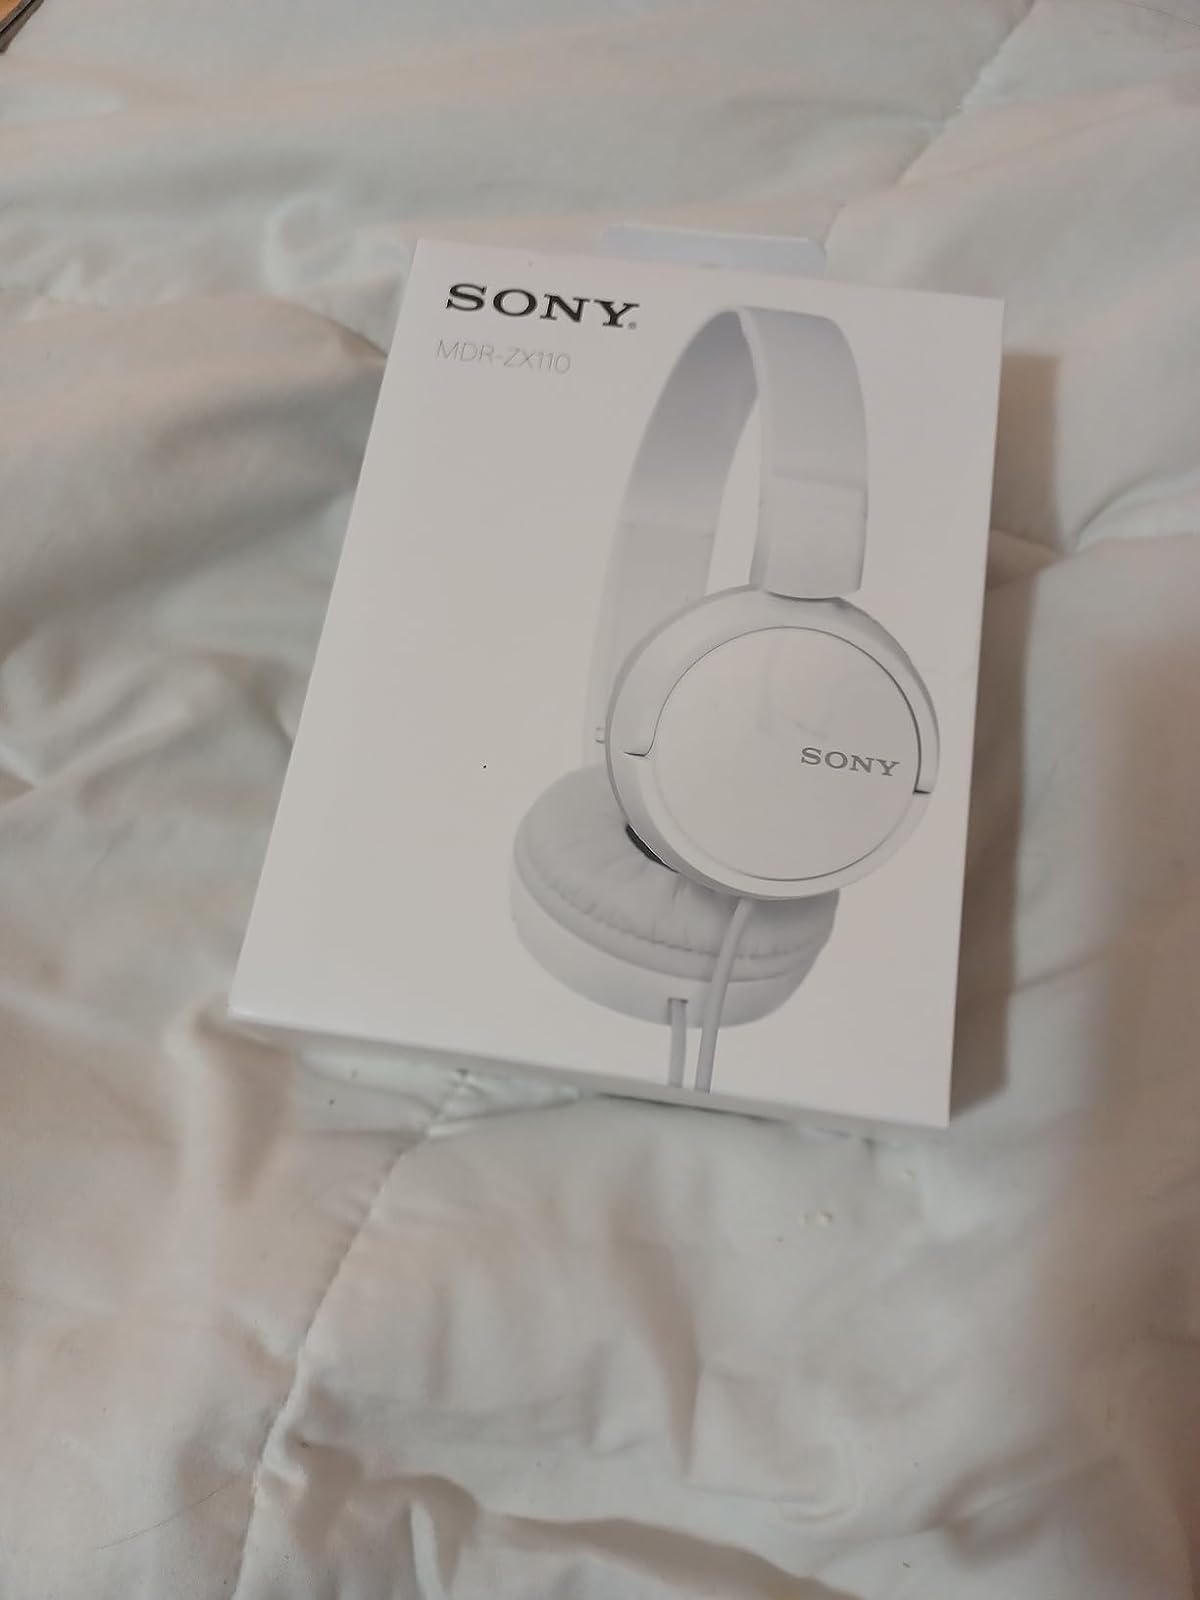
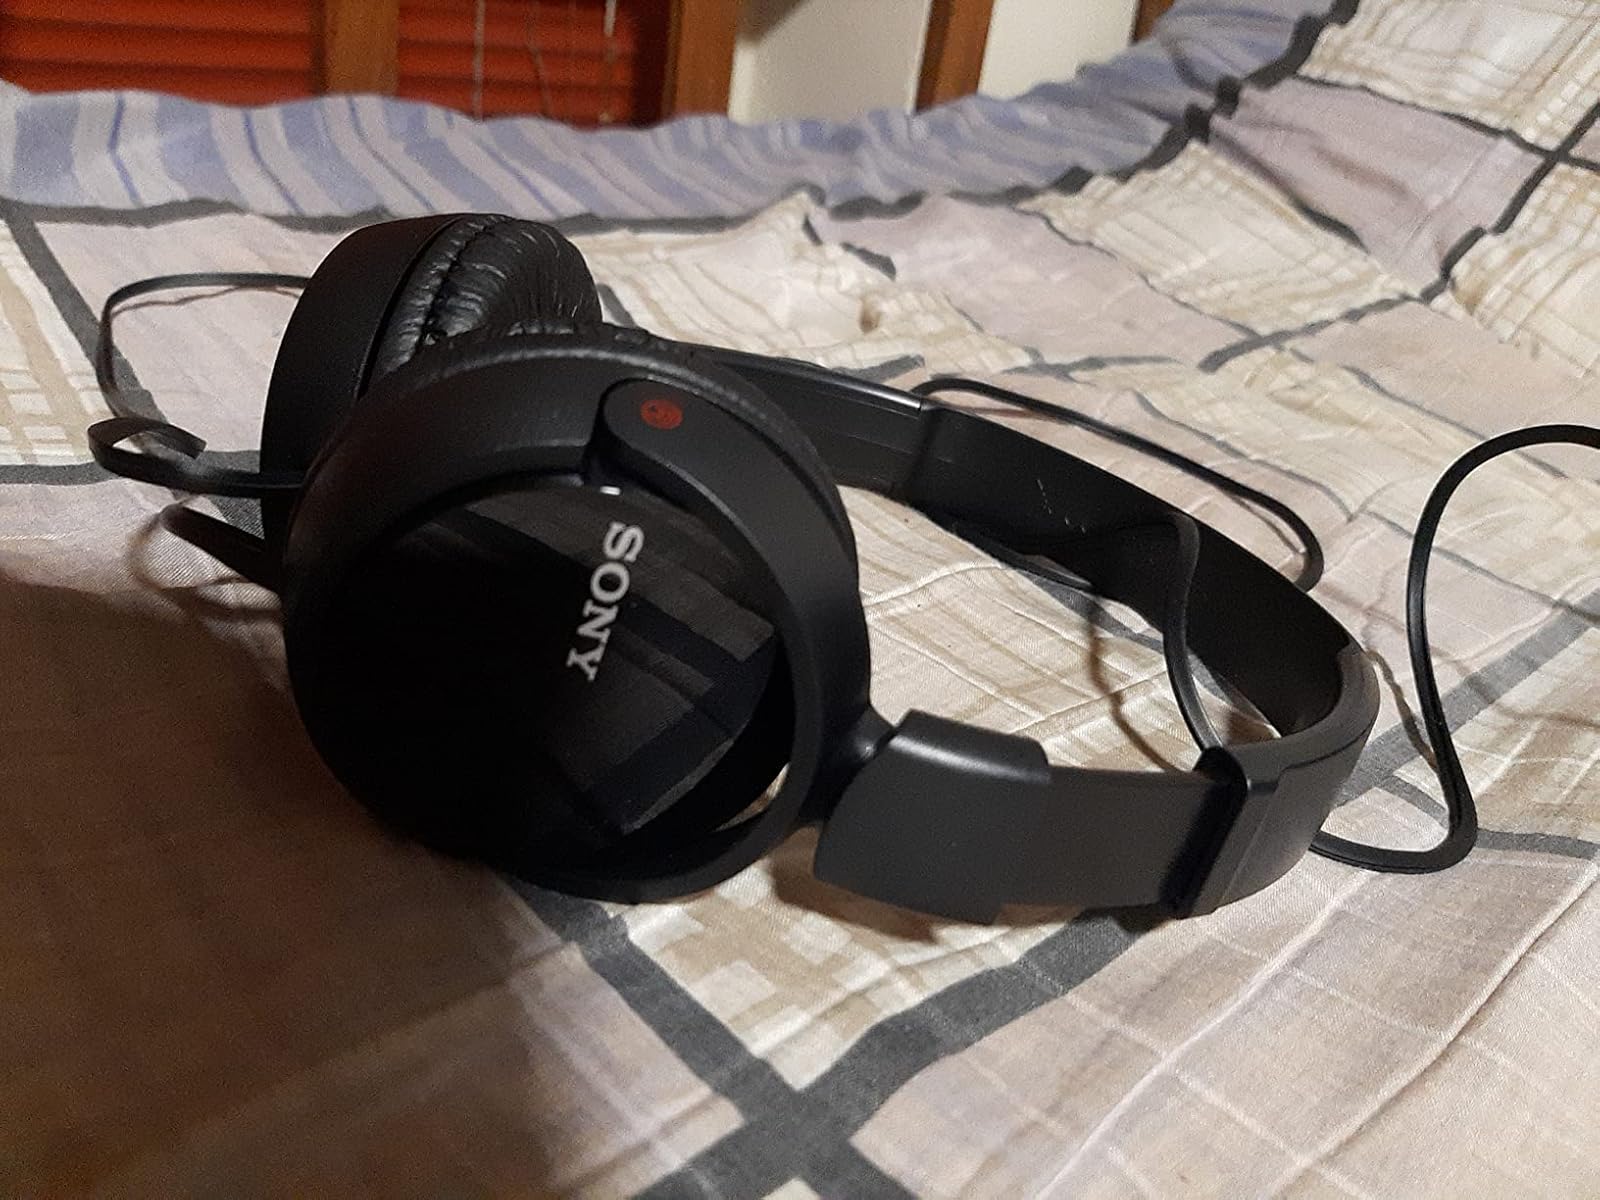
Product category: headphones
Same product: no